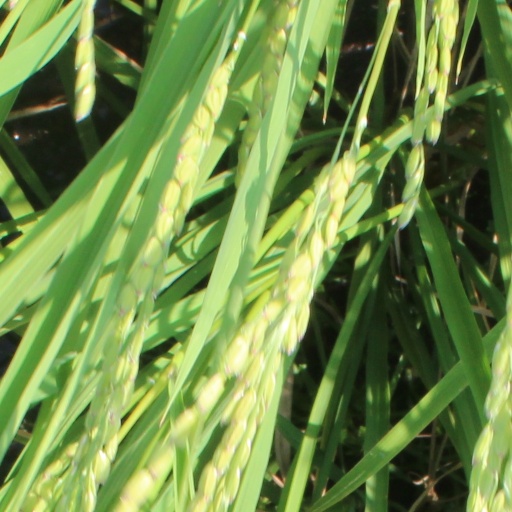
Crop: rice